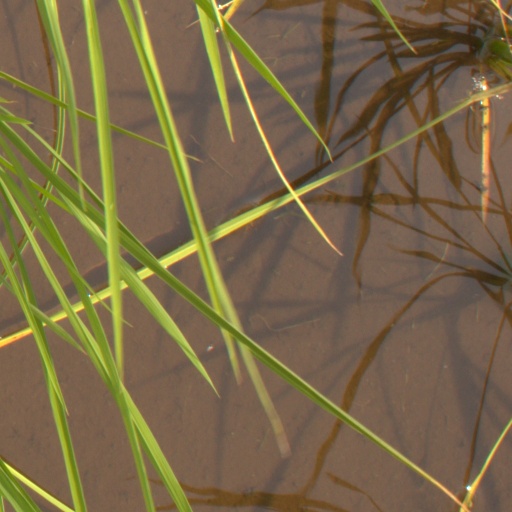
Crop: rice